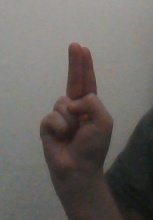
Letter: taa